Sanfang Qixiang

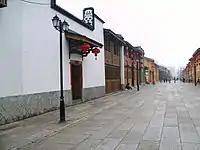
View of Nanhou Road, through Sanfang Qixiang

Sanfang Qixiang (Foochow Romanized: '), literally Three Lanes and Seven Alleys, is a historic and cultural area in the city of Fuzhou.